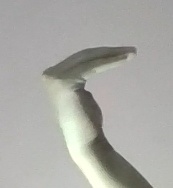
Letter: haa